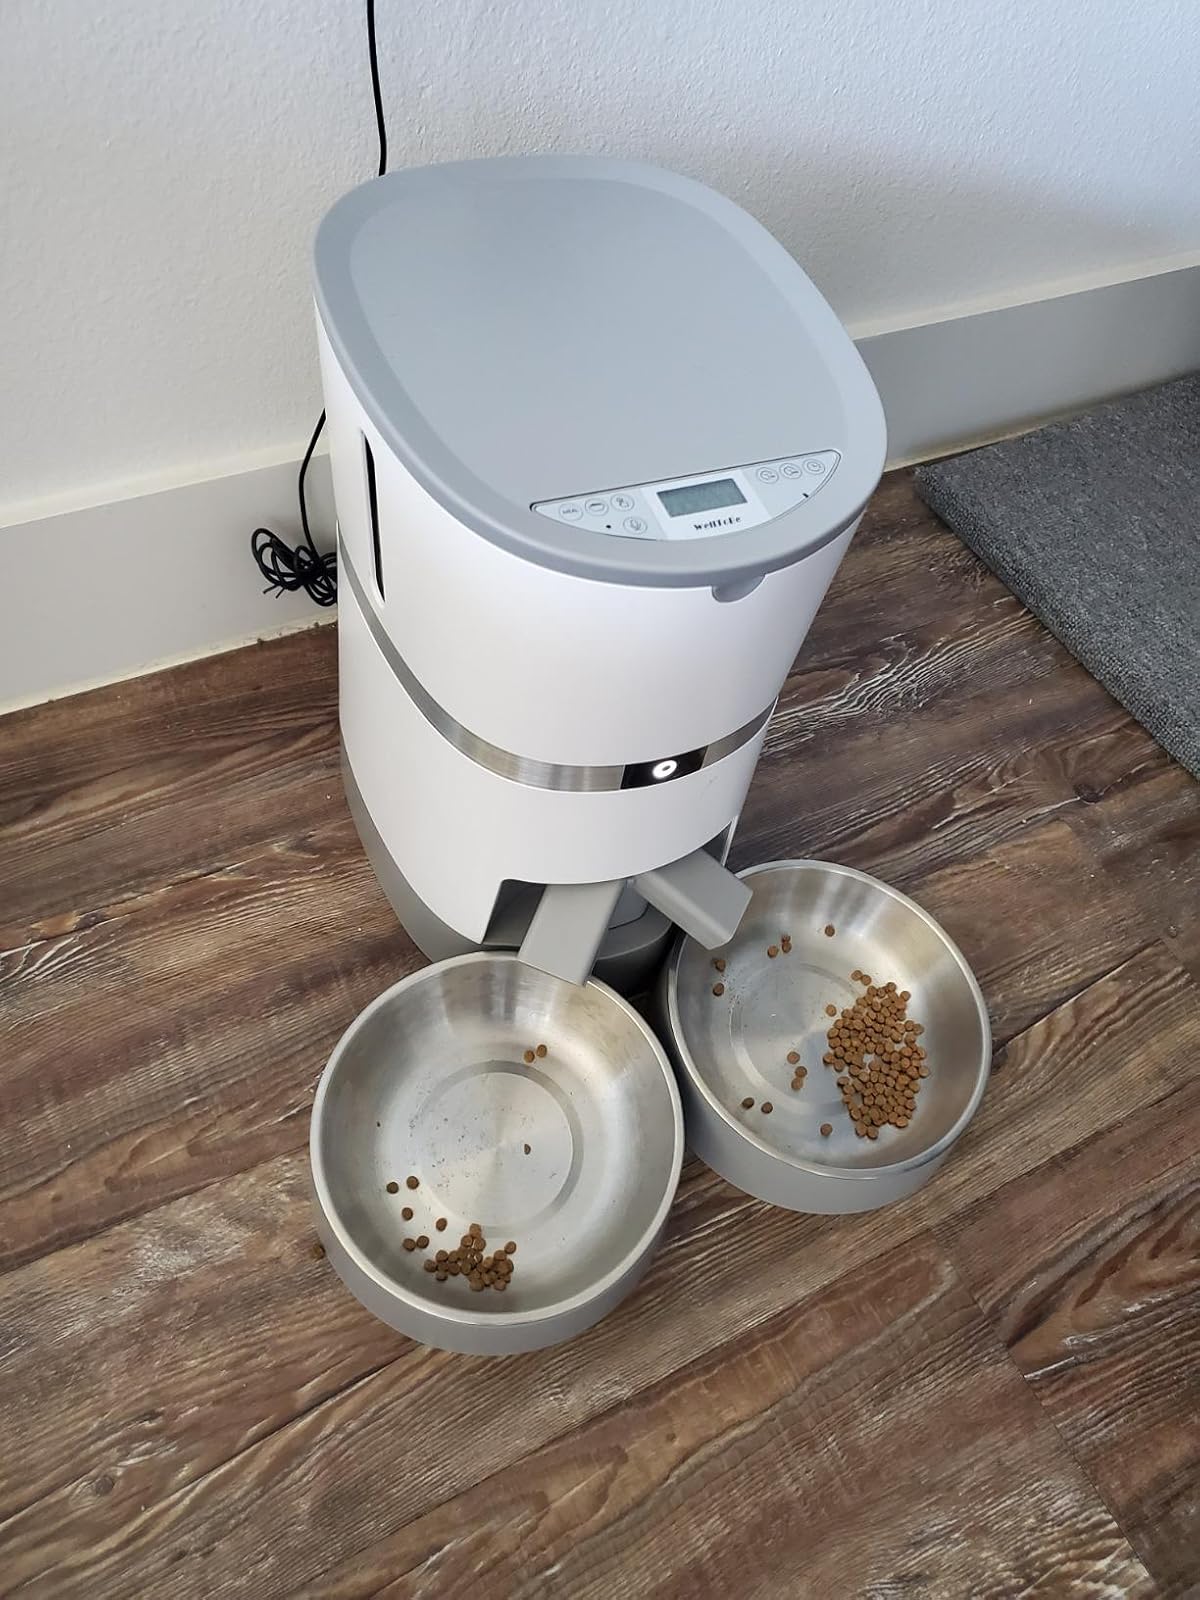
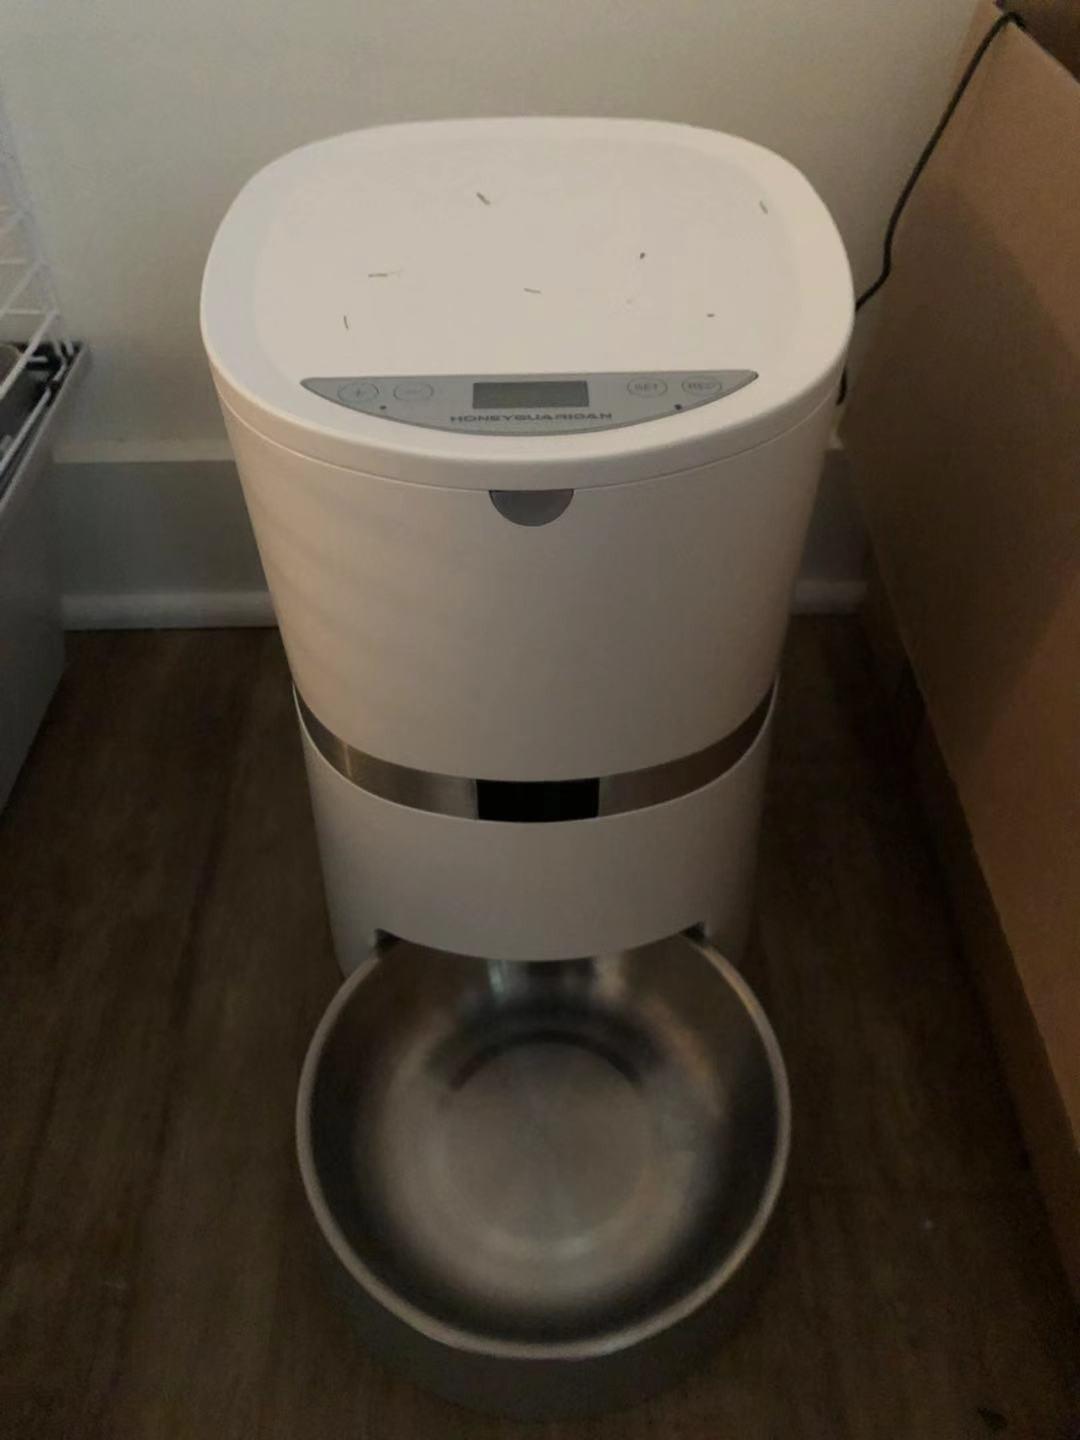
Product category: items_feeder
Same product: no